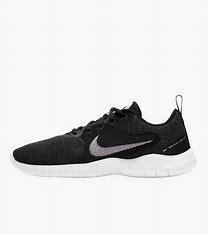
Brand: Nike
Model: Flex Experience Run 10